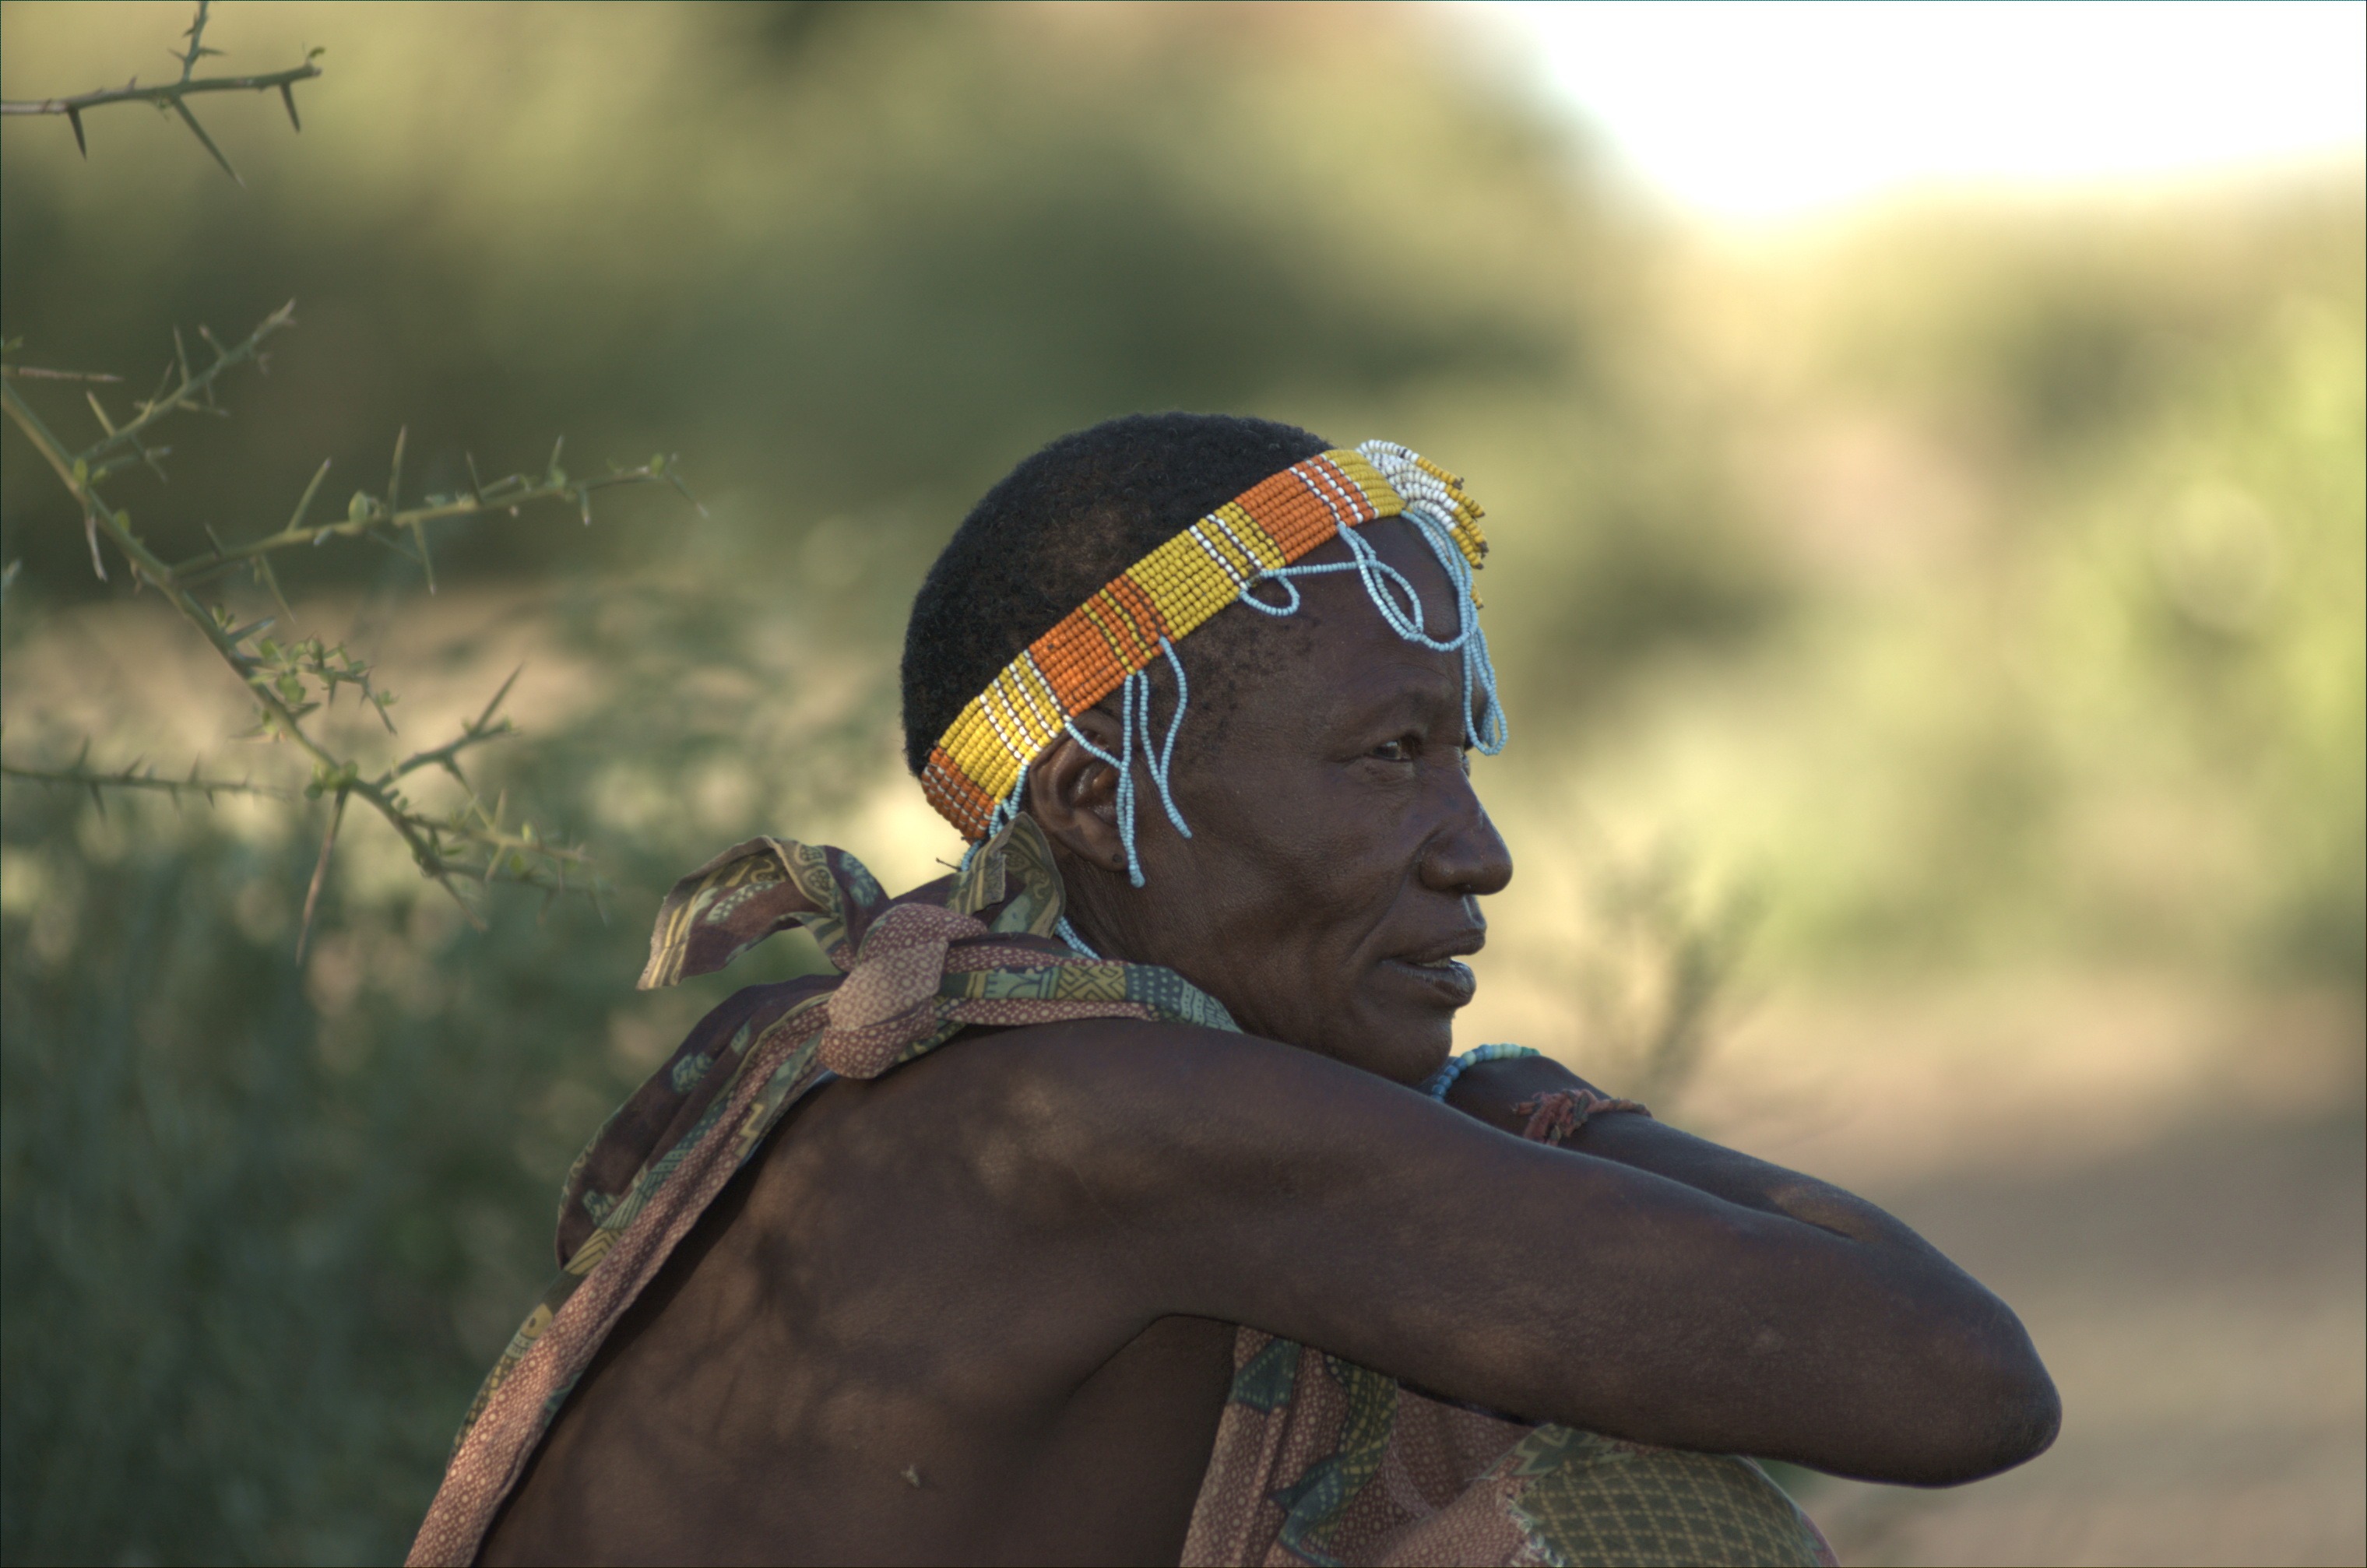
tribe, savannah, jockey, north tanzania, hadzabe tribe of the lady boss